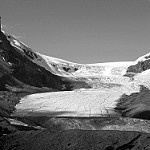
Label: B & W